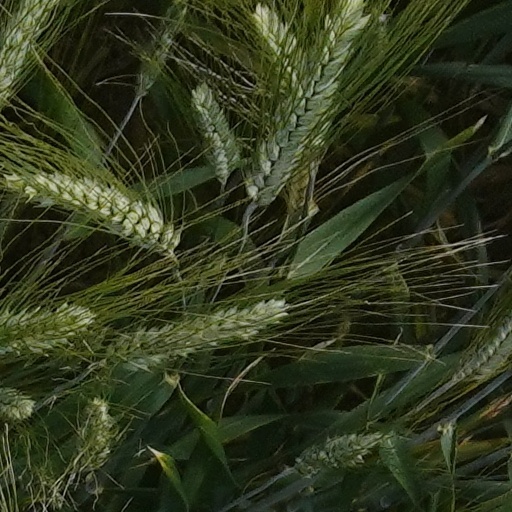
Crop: wheat